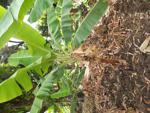
Label: segatoka